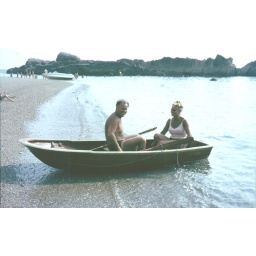
Jack &amp;amp; Edith Cornwall in their Boat &amp;quot;Peanut&amp;quot; NOTE:- Ice cream sales boat at end of beach